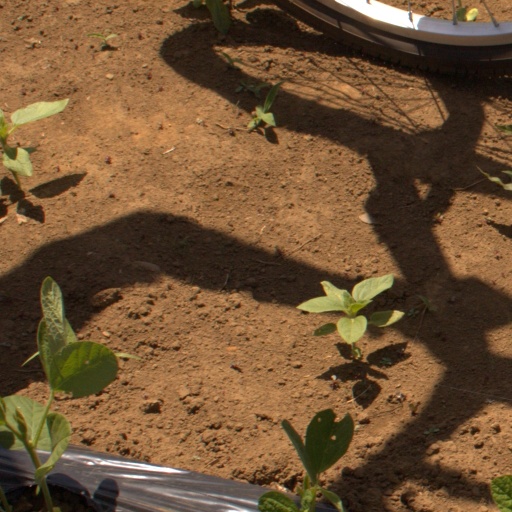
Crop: Jerusalem artichoke